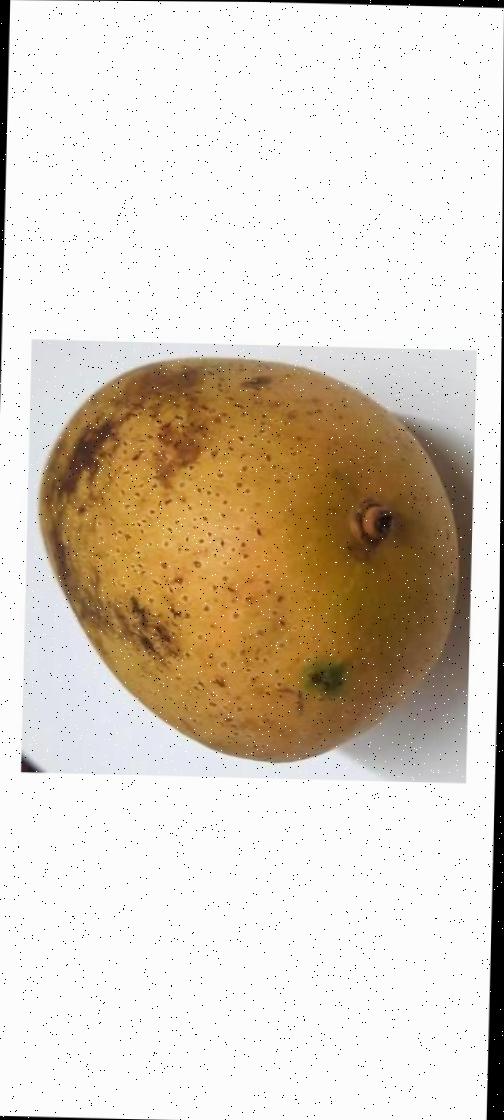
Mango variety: Ashshina Classic